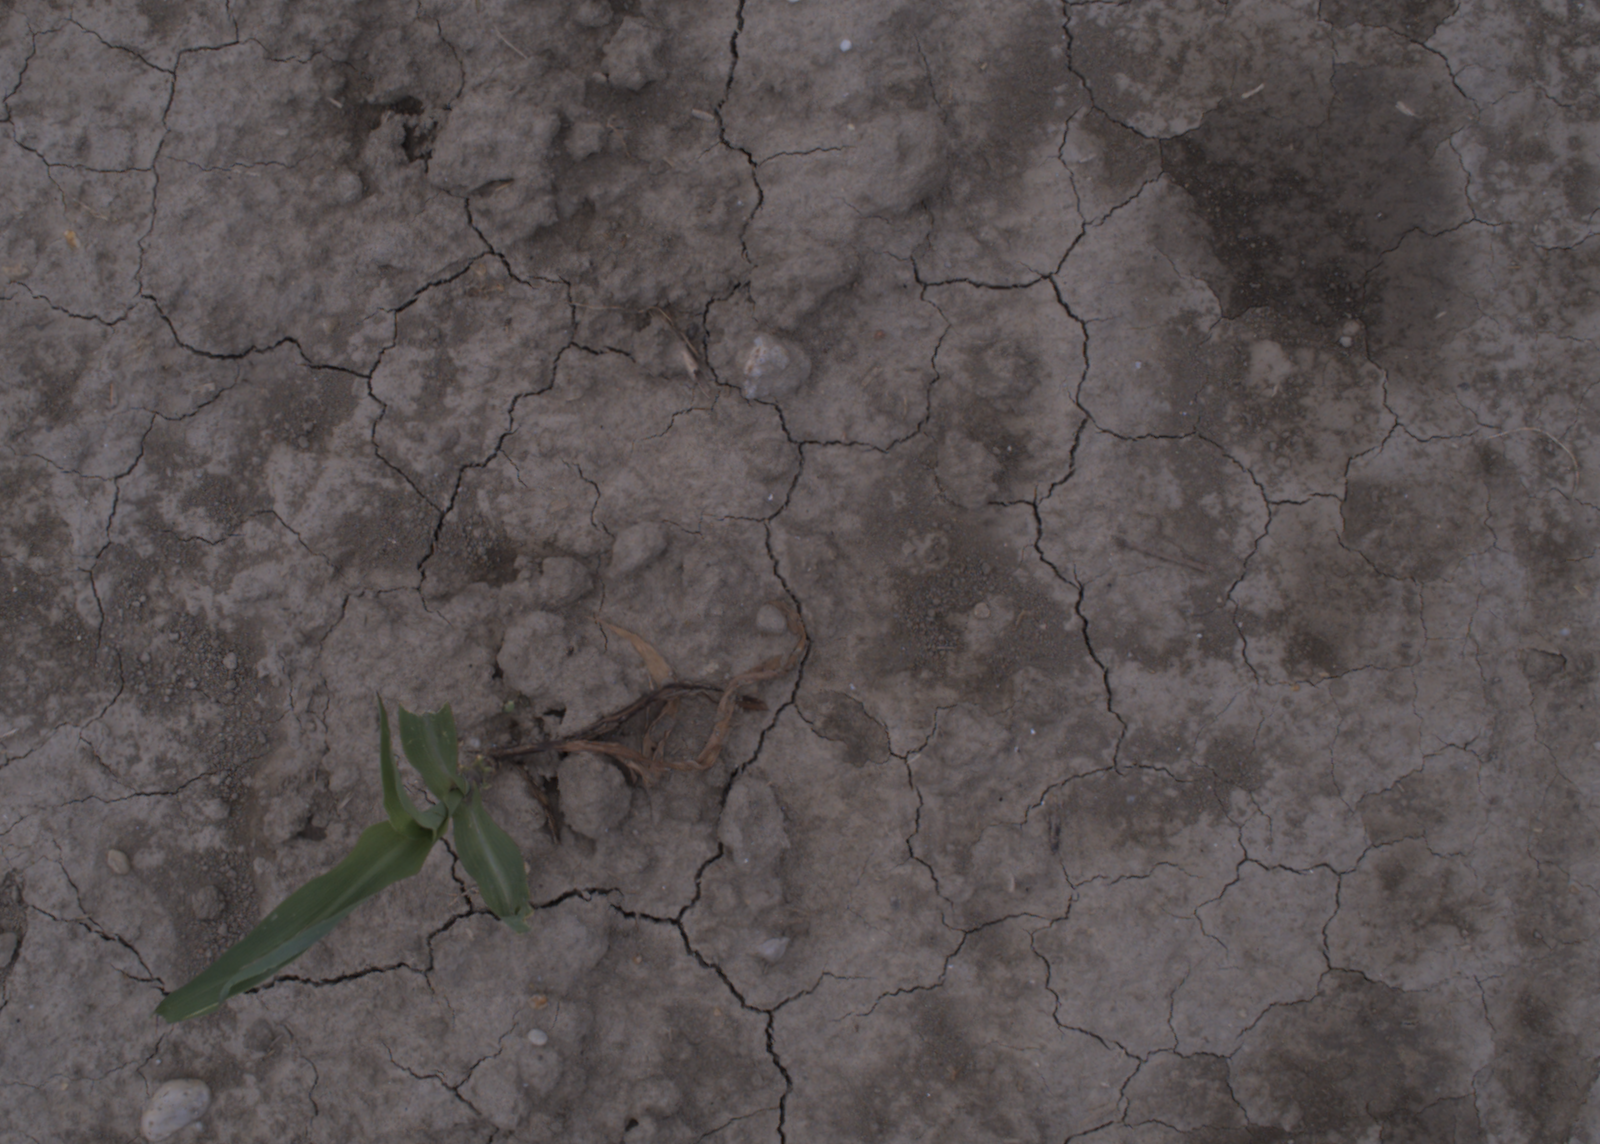
Capture date: 24.08.2020 10:45:18
Weather: mixed
Wind: medium
Seeding date: 21.07.2020
Plant canopy height (mm): 910